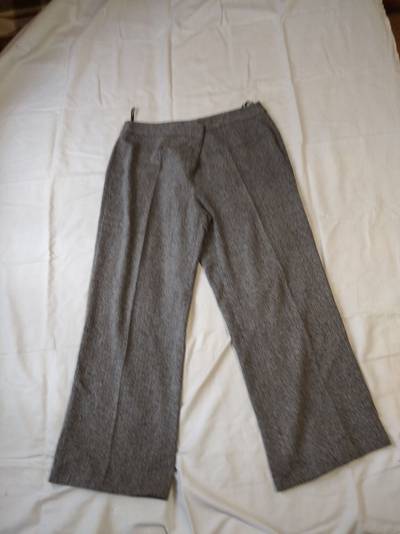
Waste category: clothes